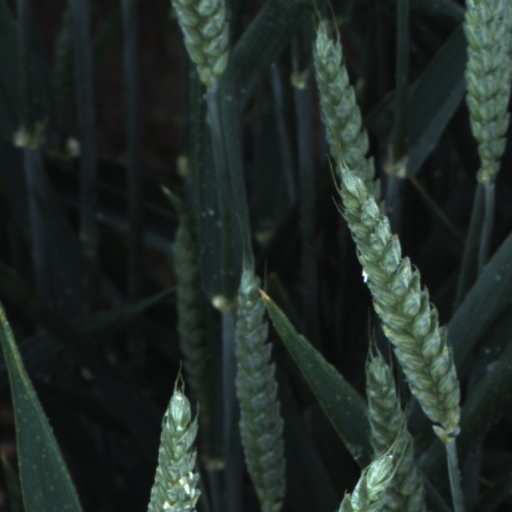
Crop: wheat